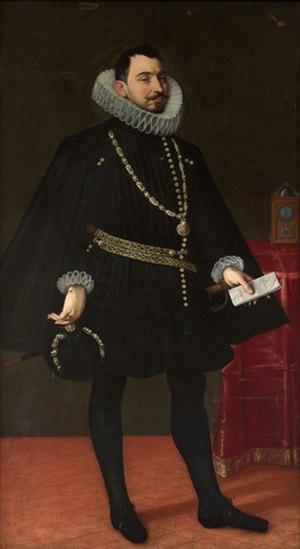
Antonio Ricci est un peintre baroque italien établi à Madrid, où s'est déroulée toute sa carrière.